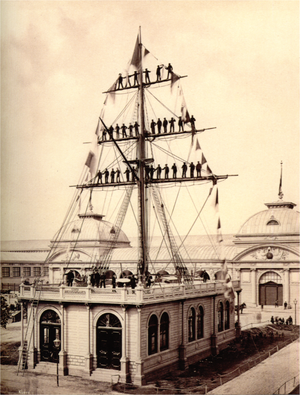
György Klösz est un photographe hongrois.